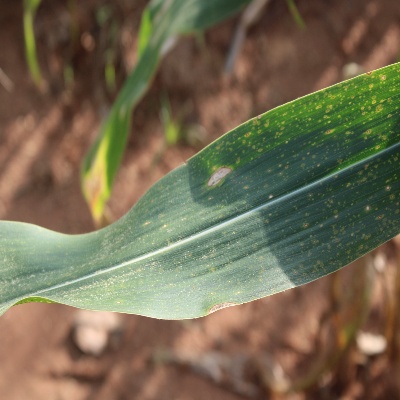
Crop: Maize
Condition: leaf spot